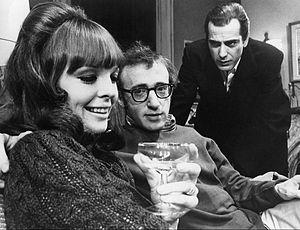
Allan Stewart Konigsberg, dit Woody Allen /ˈwʊdi ˈælən/, est un réalisateur, scénariste, acteur et humoriste américain, né le 1ᵉʳ décembre 1935 à New York. Il est également l'auteur de plusieurs pièces de théâtre et nouvelles, et se produit régulièrement en tant que clarinettiste de jazz.